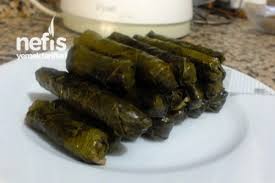
Yemek: yaprak_sarma